The American Analog Set

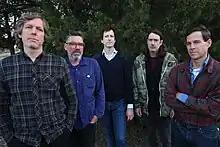
The band in 2023

The American Analog Set (sometimes referred to as AmAnSet) is an Austin-based indie rock band. They have released seven studio albums, on the record labels Emperor Jones, Tiger Style Records, and Arts & Crafts. On October 27, 2023, they released "For Forever", their first album of new material since 2005. On February 9, 2024, The Numero Group released the "New Drifters" box set, containing the bands first 3 albums and 2 albums worth of unreleased demos, b-sides and outtakes. On April 10, 2024, The Numero Group announced on their Instagram that they were working on a boxset with the Tiger Style era material.